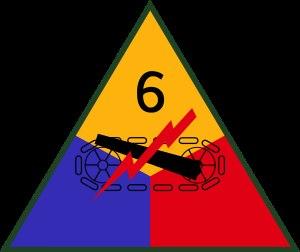
La 6ᵉ division blindée de l'armée des États-Unis était une division blindée de l'armée des États-Unis pendant la Seconde Guerre mondiale.